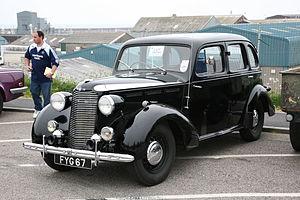
La Vauxhall 14-6 est une automobile qui fut produite par Vauxhall pendant la période où il appartenait à General Motors.